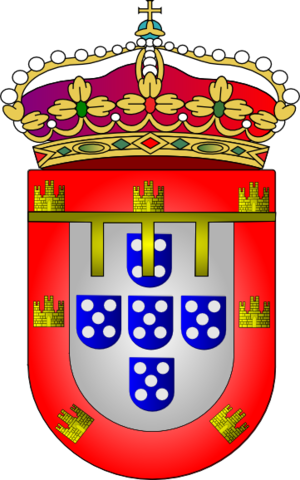
Armorial des Aviz
Cette page donne les armoiries des royaumes et des fiefs de la péninsule Ibérique.